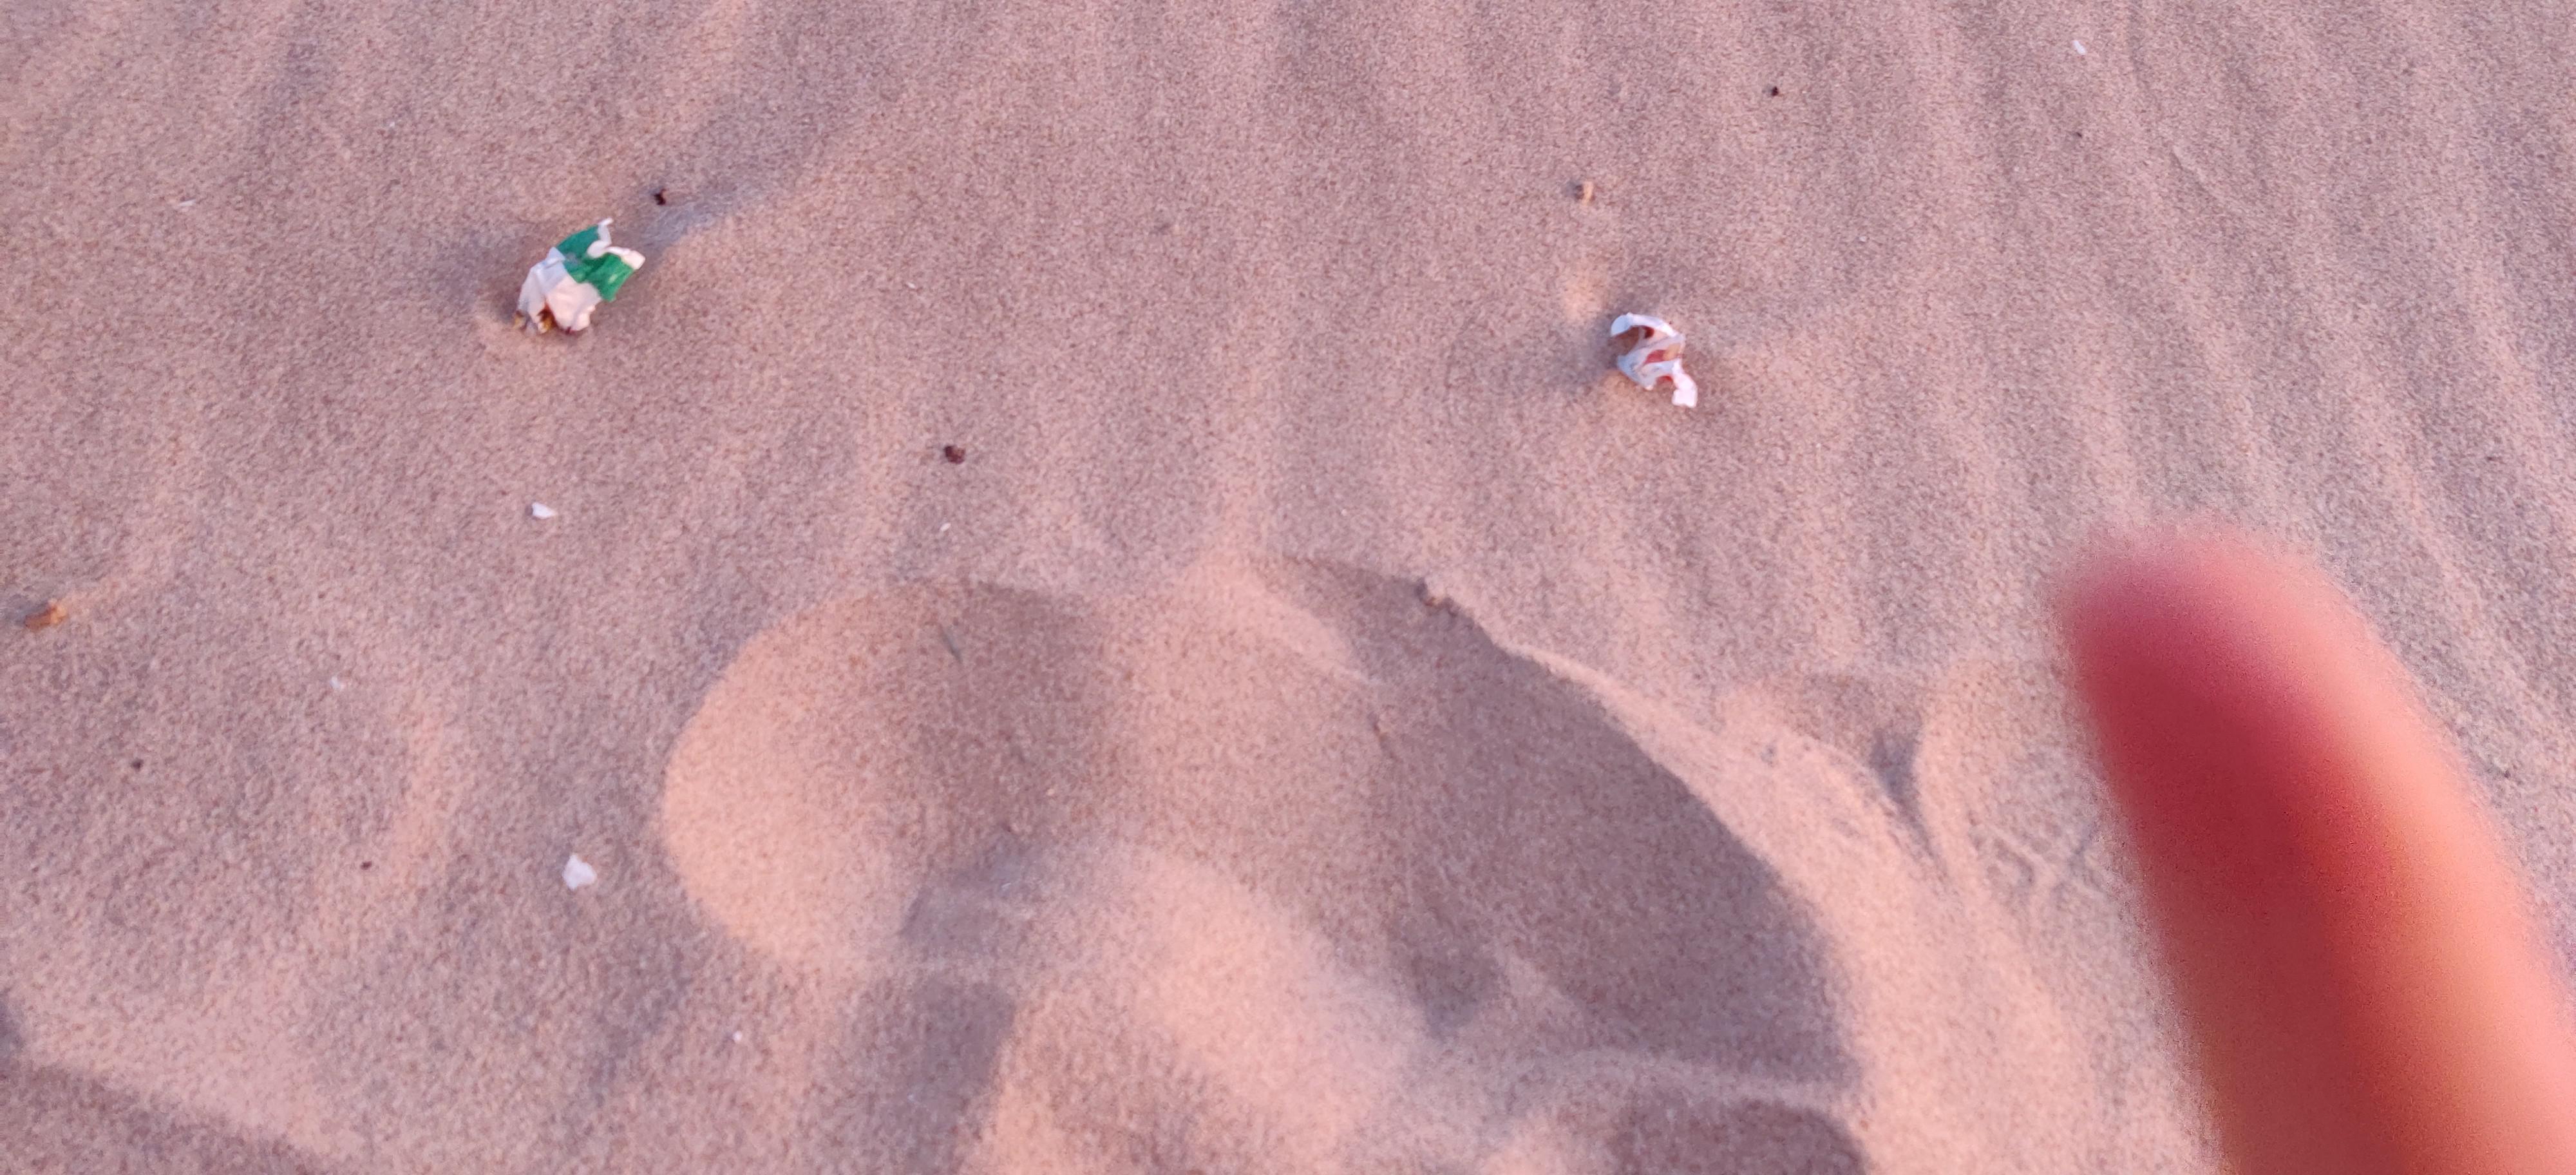
Object: Unlabeled litter (Unlabeled litter)

Object: Unlabeled litter (Unlabeled litter)